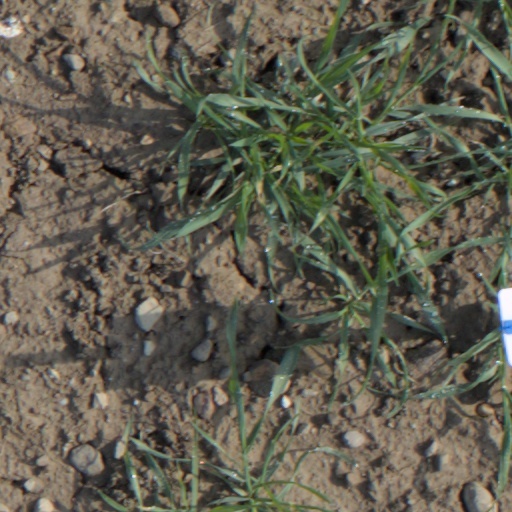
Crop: wheat